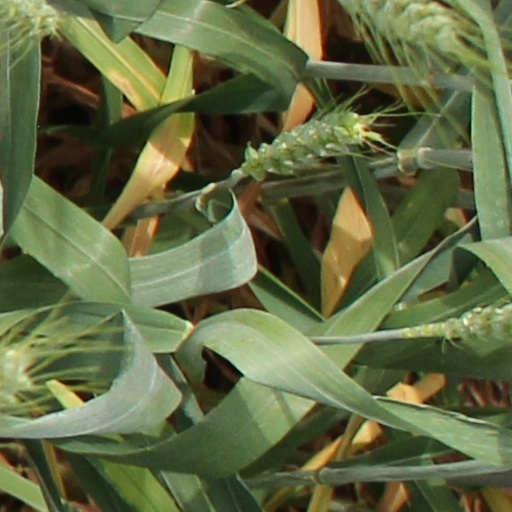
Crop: wheat